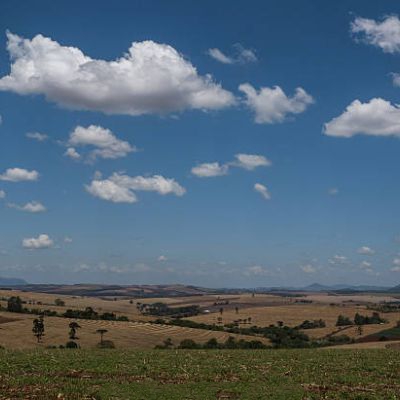
Cloud type: Stratus (St)